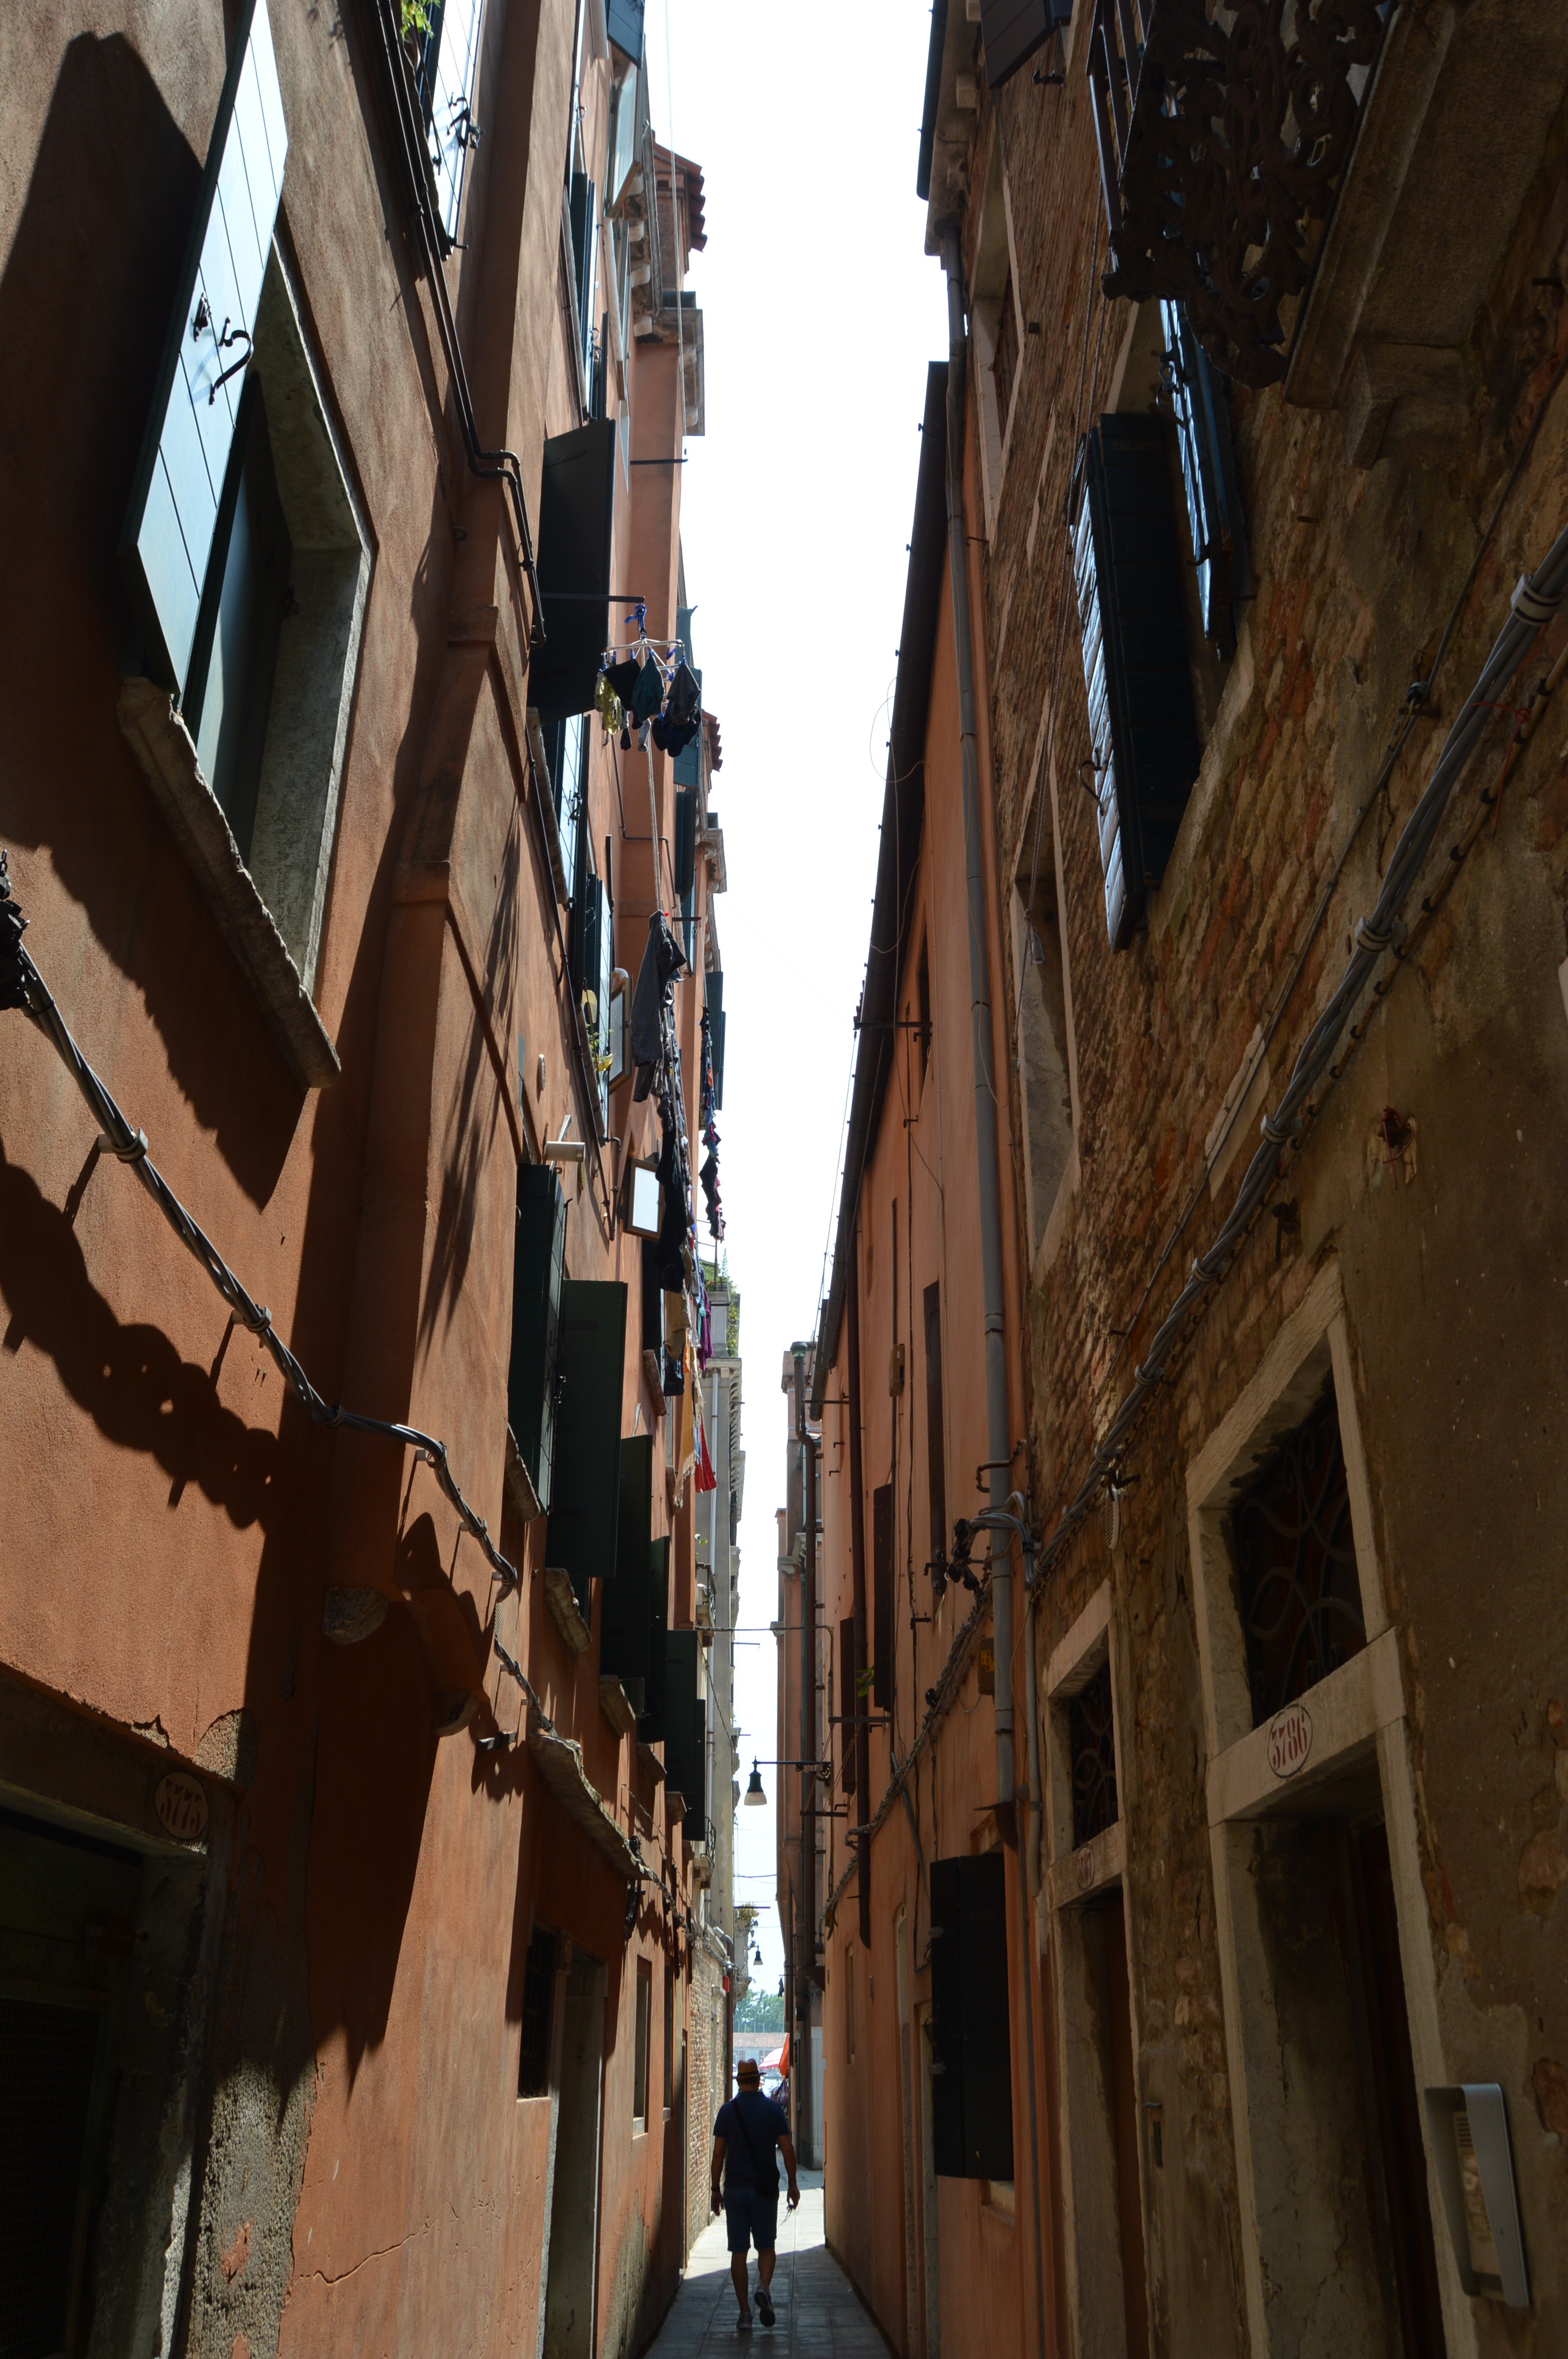
architecture, road, street, alley, wall, walk, facade, venice, lighting, narrow street, art, image, high houses, urban area